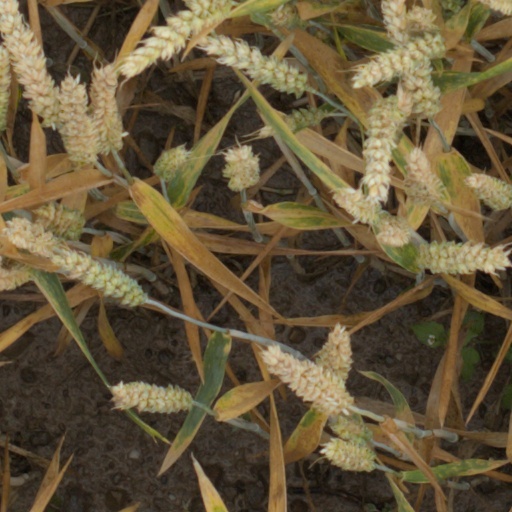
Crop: wheat